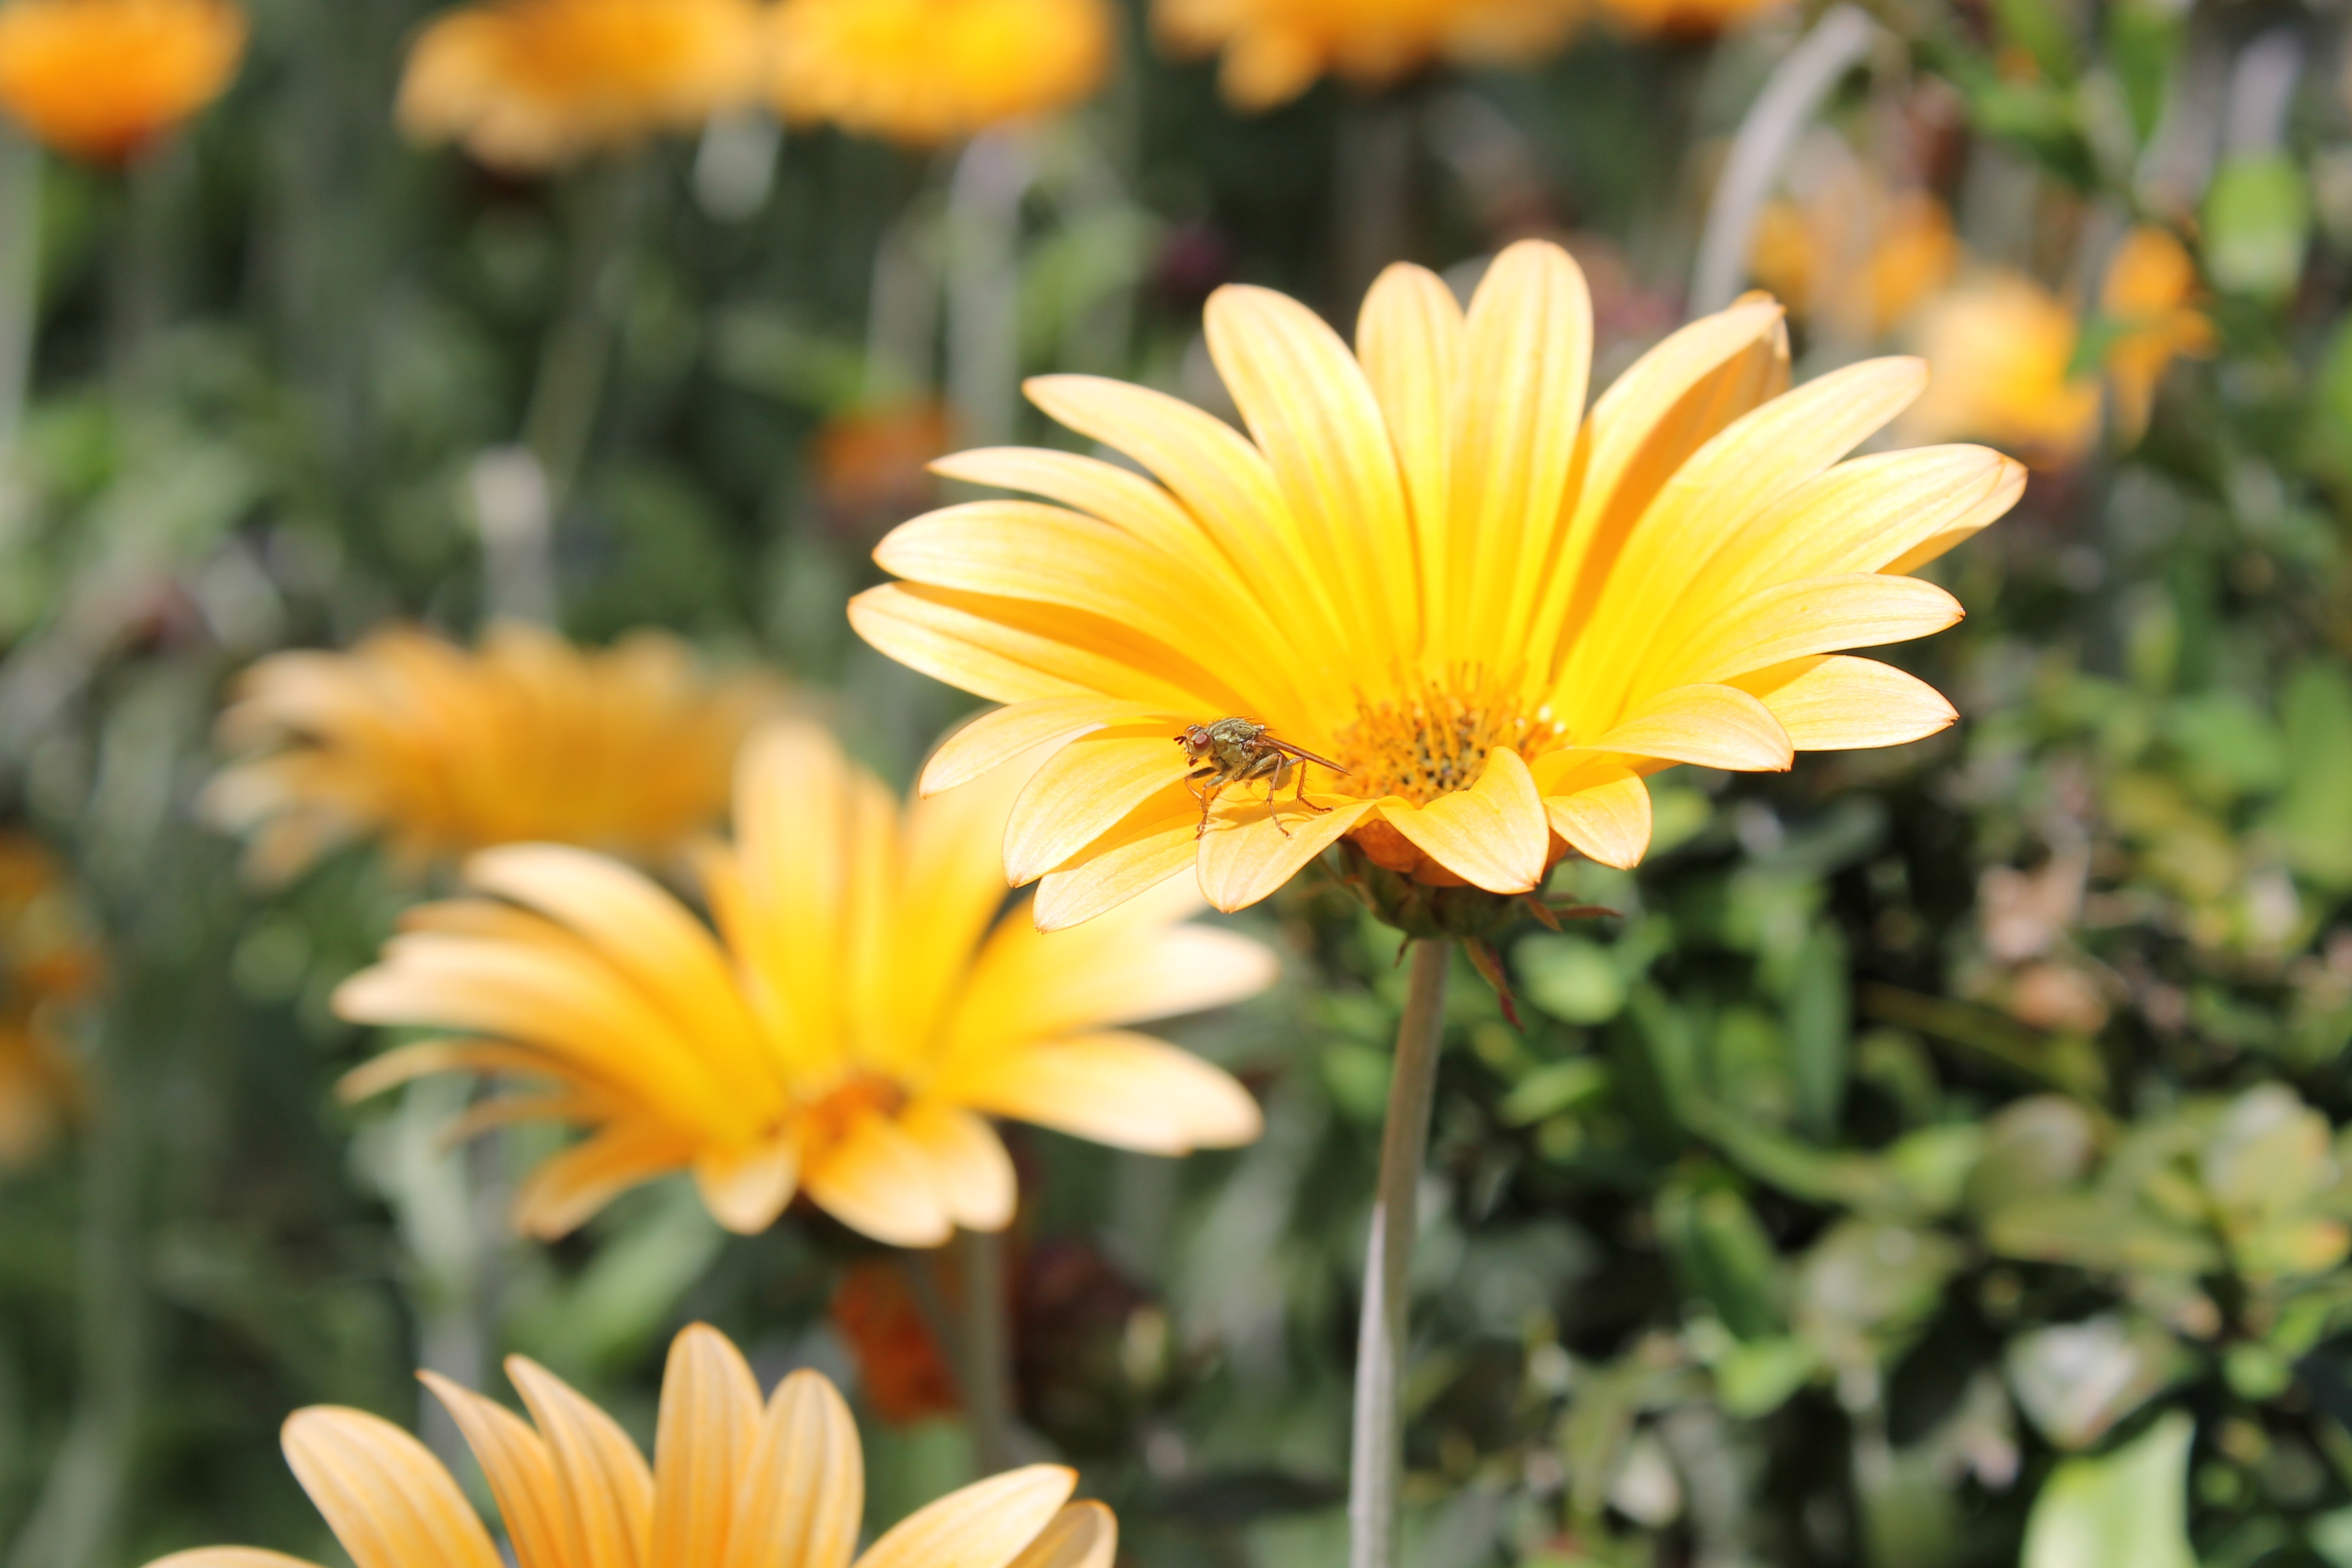
nature, plant, meadow, flower, petal, bloom, daisy, spring, green, herb, botany, blooming, yellow, garden, flora, wildflower, springtime, spring flowers, macro photography, flowering plant, daisy family, calendula, oxeye daisy, annual plant, land plant